Science and technology in Hungary

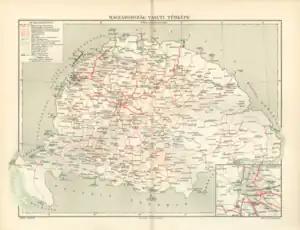
Railway network of Kingdom of Hungary in the 1910s. Red lines represents the Hungarian State Railways, blue, green and yellow lines were owned by private companies in Hungary

The first Hungarian steam-locomotive railway line was opened on 15 July 1846, between Pest and Vác. By 1910, the total length of the rail networks of the Hungarian Kingdom had reached ; the Hungarian network linked more than 1,490 settlements. This has ranked Hungarian railways as the sixth-most dense in the world (ahead of countries as Germany or France).